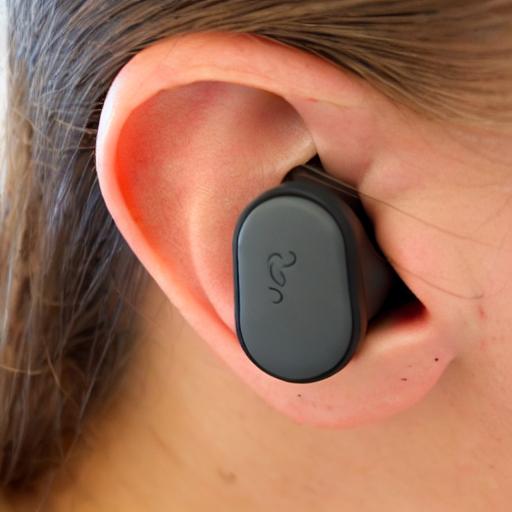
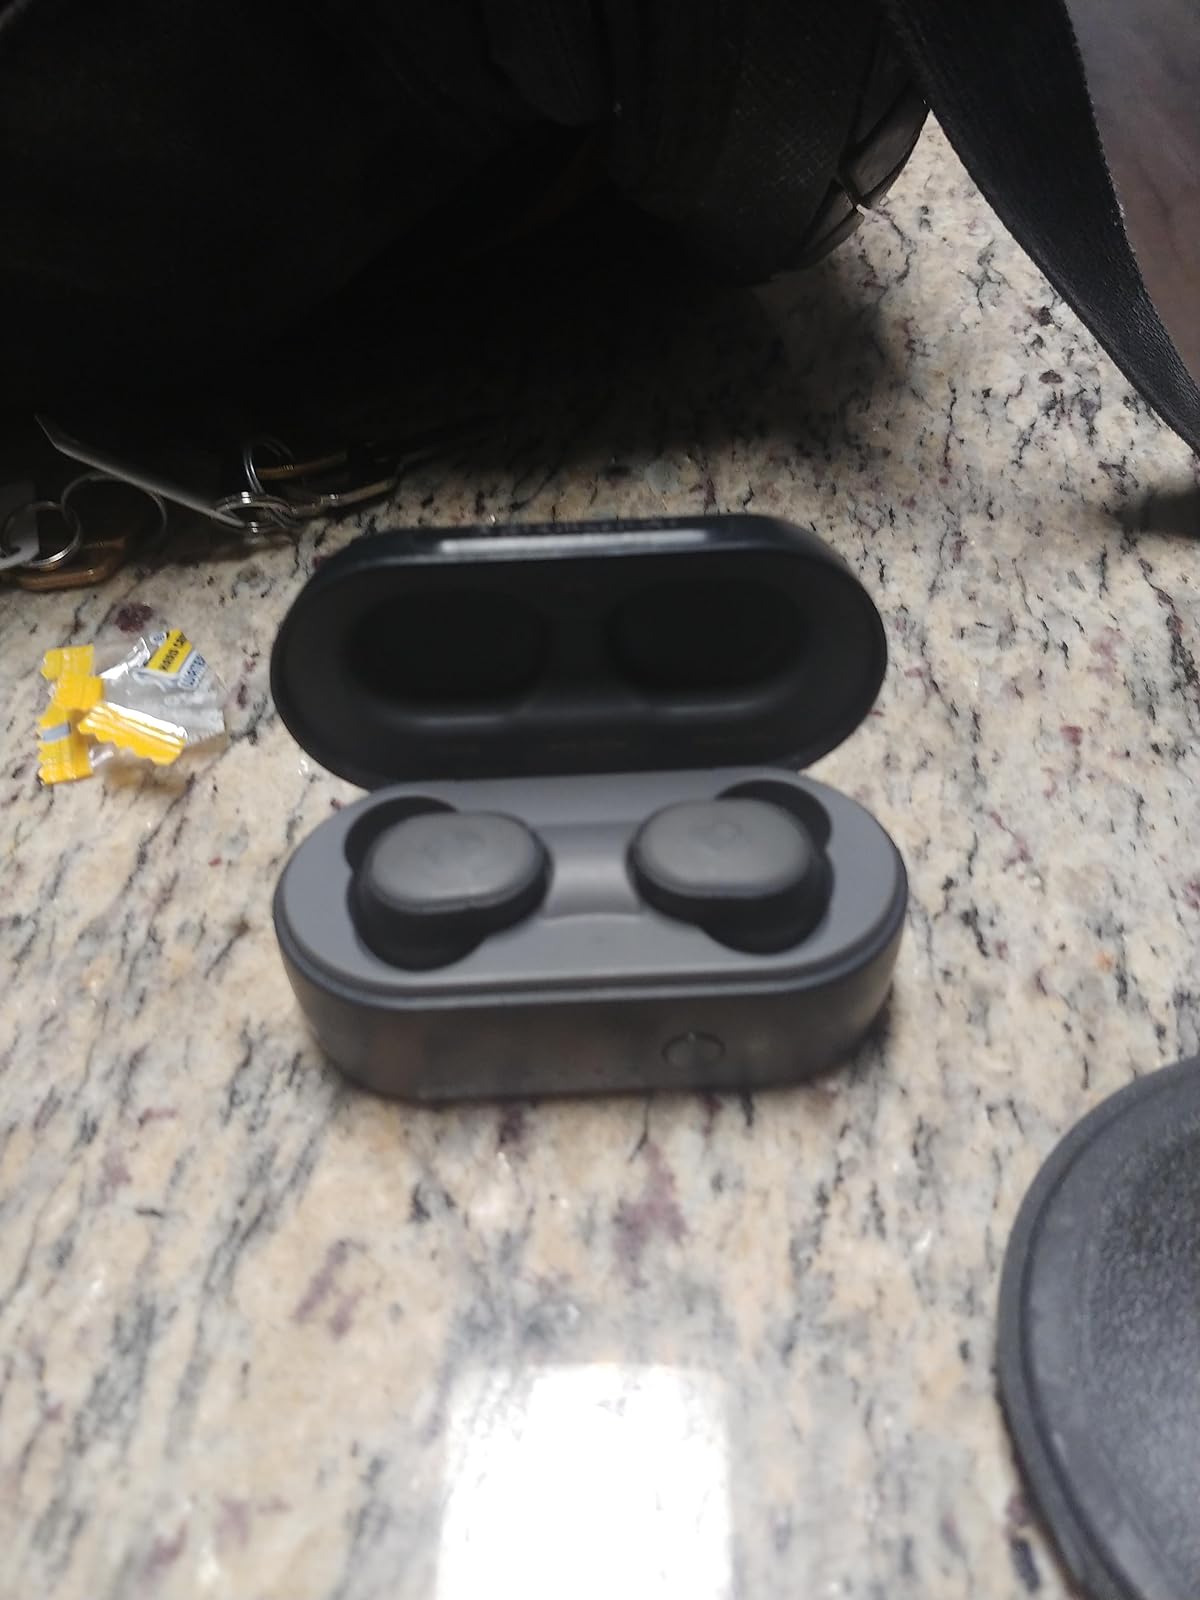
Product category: earbuds
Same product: no